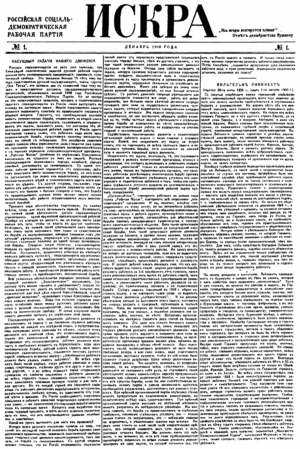
Vladimir Ilitch Oulianov, dit Lénine, né à Simbirsk le 10 avril 1870 et mort à Vichnie Gorki le 21 janvier 1924, est un révolutionnaire communiste, théoricien politique et homme d'État russe.